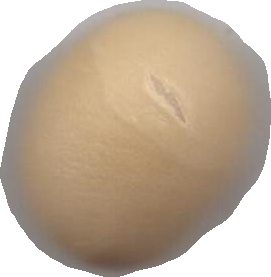
Variety: Grobogan